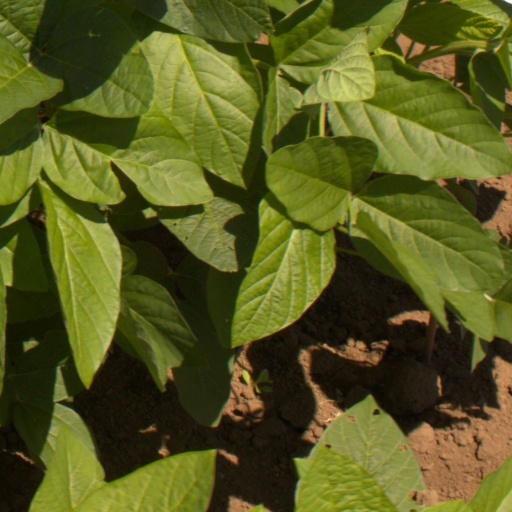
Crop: soybean